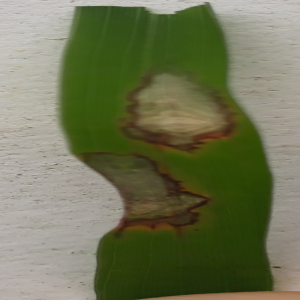
Disease: Blast